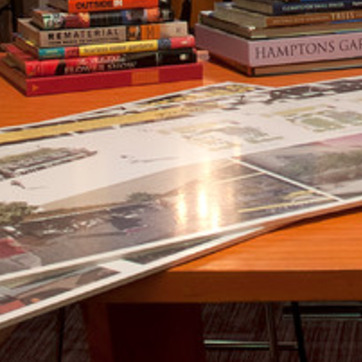
Material: paper